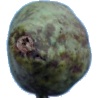
Label: pear_stone